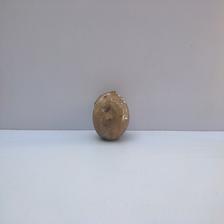
Size: Spoiled